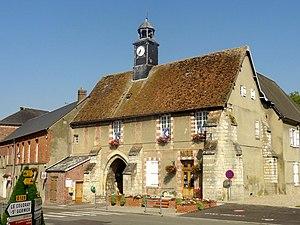
Bâtiment d'entrée de l'abbaye (porterie) avec grenier, puis école, aujourd'hui mairie.
L’abbaye Saint-Germer-de-Fly est une ancienne abbaye de bénédictins située dans les Hauts-de-France, dans le département de l'Oise, sur la commune de Saint-Germer-de-Fly. Fondée dans les années 630 par saint Germer, son premier abbé, elle est ravagée par les Vikings au siècle suivant et délaissée par les moines. Relevée par Anségise de Fontenelle au début du IXᵉ siècle, elle est cependant de nouveau détruite par les Normands en 851, et reste cette fois-ci abandonnée pendant près de deux siècles. En 1036 seulement, Drogon, évêque de Beauvais, prend enfin l'initiative de réédifier l'abbaye. Elle développe une grande prospérité, qui s'accroît encore après le retour d'une partie des reliques du saint fondateur en 1132. Grâce à l'afflux des dons, la construction d'une nouvelle église abbatiale peut alors commencer. Cette vaste et fière abbatiale édifiée entre 1135 et 1206 environ, et sa chapelle de la Vierge, sont aujourd'hui les principaux témoignages de la puissante abbaye du Moyen Âge, dont la vie monastique s'éteint avec la Révolution française en 1790. L'abbatiale est devenue l'église paroissiale de l'actuel village de Saint-Germer-de-Fly.